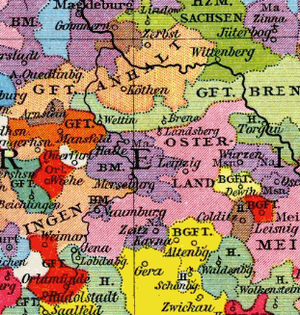
La principauté épiscopale de Mersebourg est une principauté épiscopale du Saint-Empire romain germanique aujourd'hui disparue. Le diocèse est fondé en 968, comme suffragant de l'archidiocèse de Magdebourg, son siège est localisé à Mersebourg sur la Saale dans la partie orientale du duché de Saxe. Avec Magdebourg et les diocèses de Zeitz et de Meissen, il est un cœur de l'évangélisation de la marche de l'Est saxonne à l'époque des souverains ottoniens et saliens.
La principauté épiscopale de Naumbourg-Zeitz fut un État du Saint-Empire romain germanique. Les princes-évêques obtiennent l'immédiateté impériale comme seigneurs temporels de la principauté épiscopale, ils font partie du collège des princes ecclésiastiques à la diète d'Empire. Leur siège était la cathédrale de Zeitz jusqu'à 1029 puis la cathédrale Saints-Pierre-et-Paul à Naumbourg sur la Saale. Les frontières de la principauté et du diocèse de Naumbourg-Zeitz, un suffragant de la province ecclésiastique de Magdebourg, ne coïncident pas.